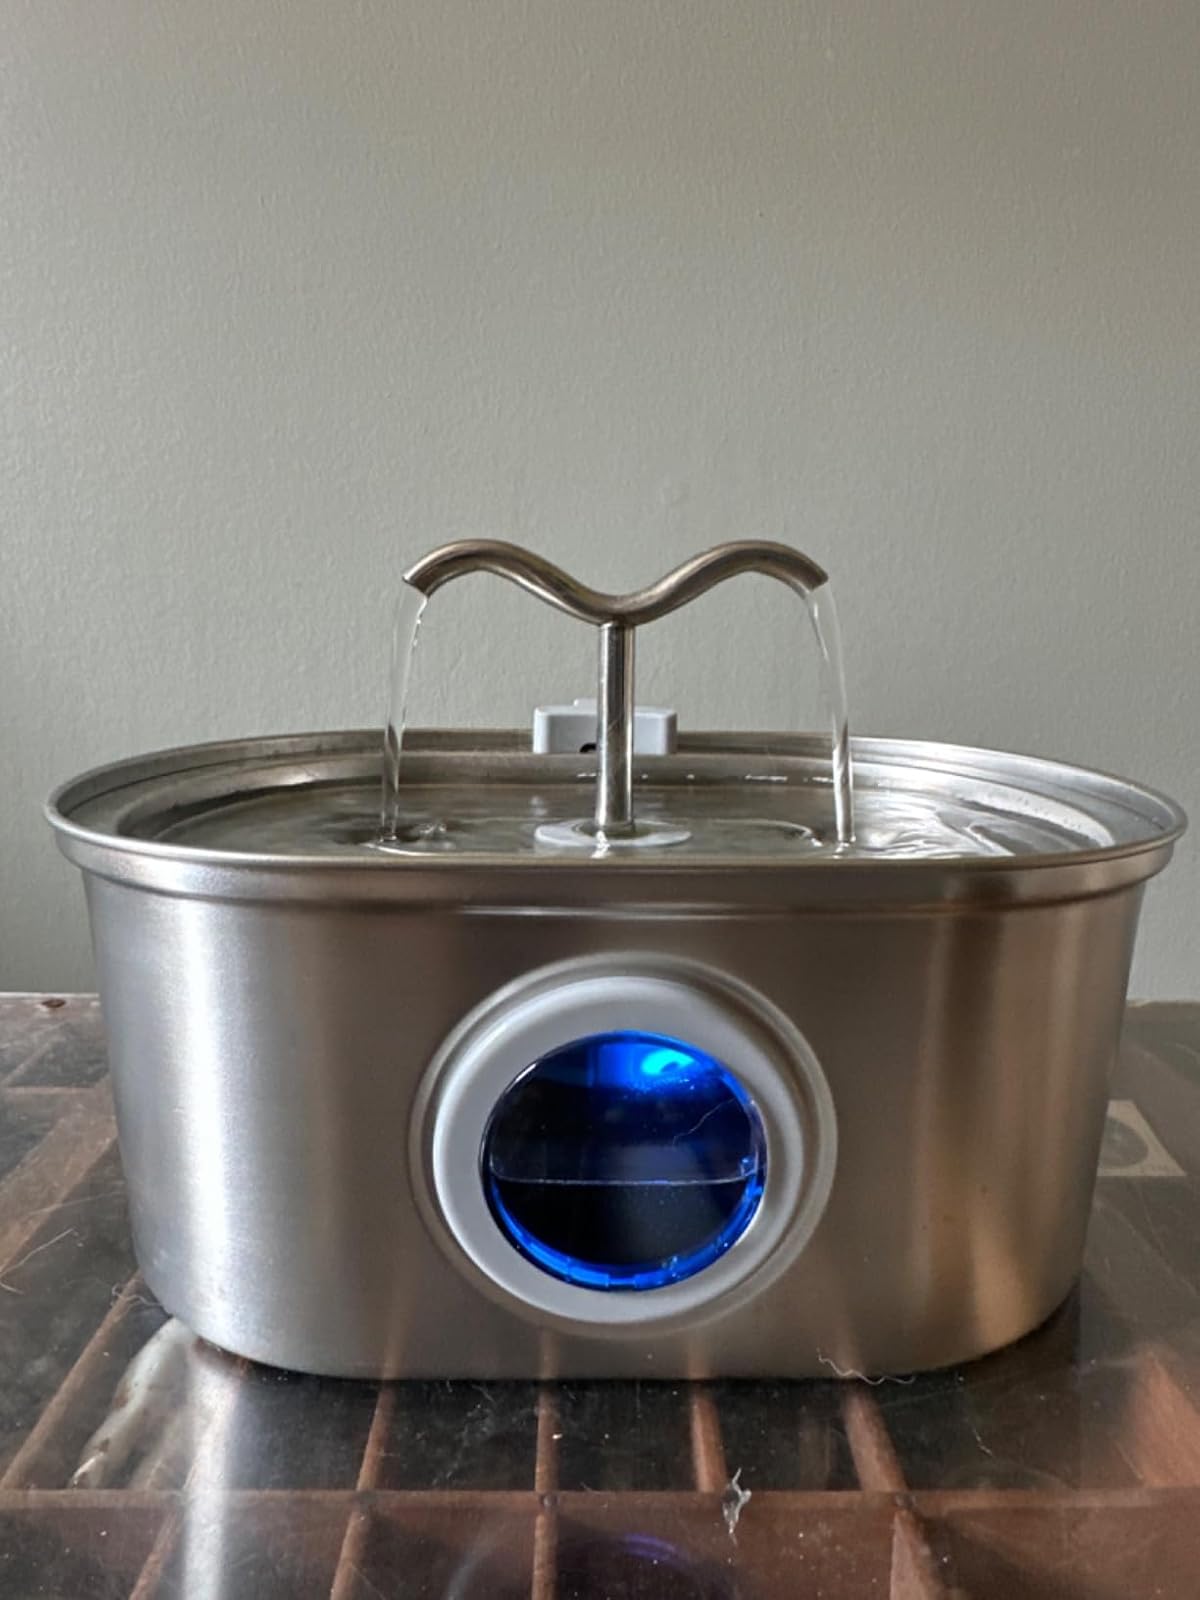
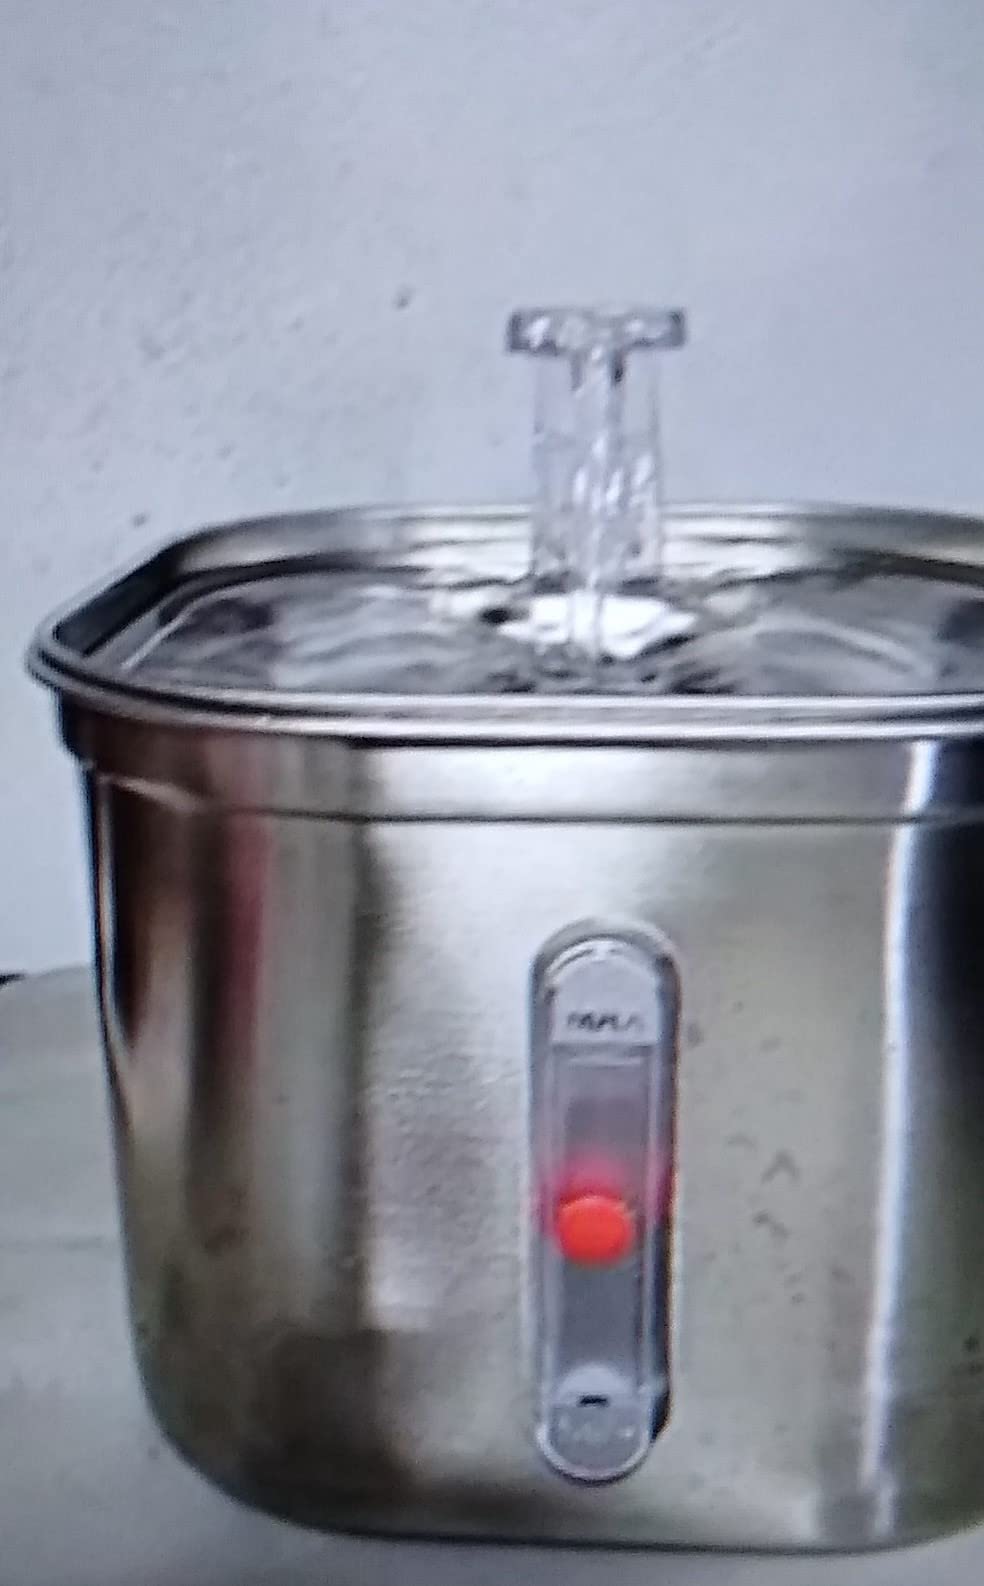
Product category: items_bowl
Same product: no